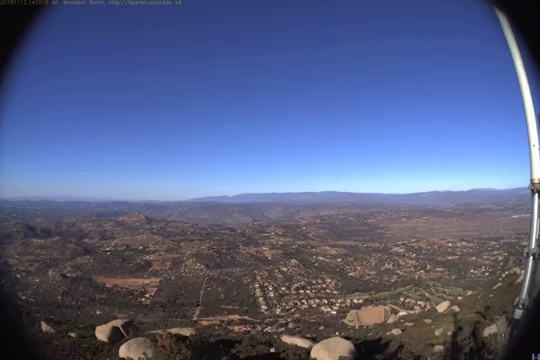
Fire: no
Smoke: no